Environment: real
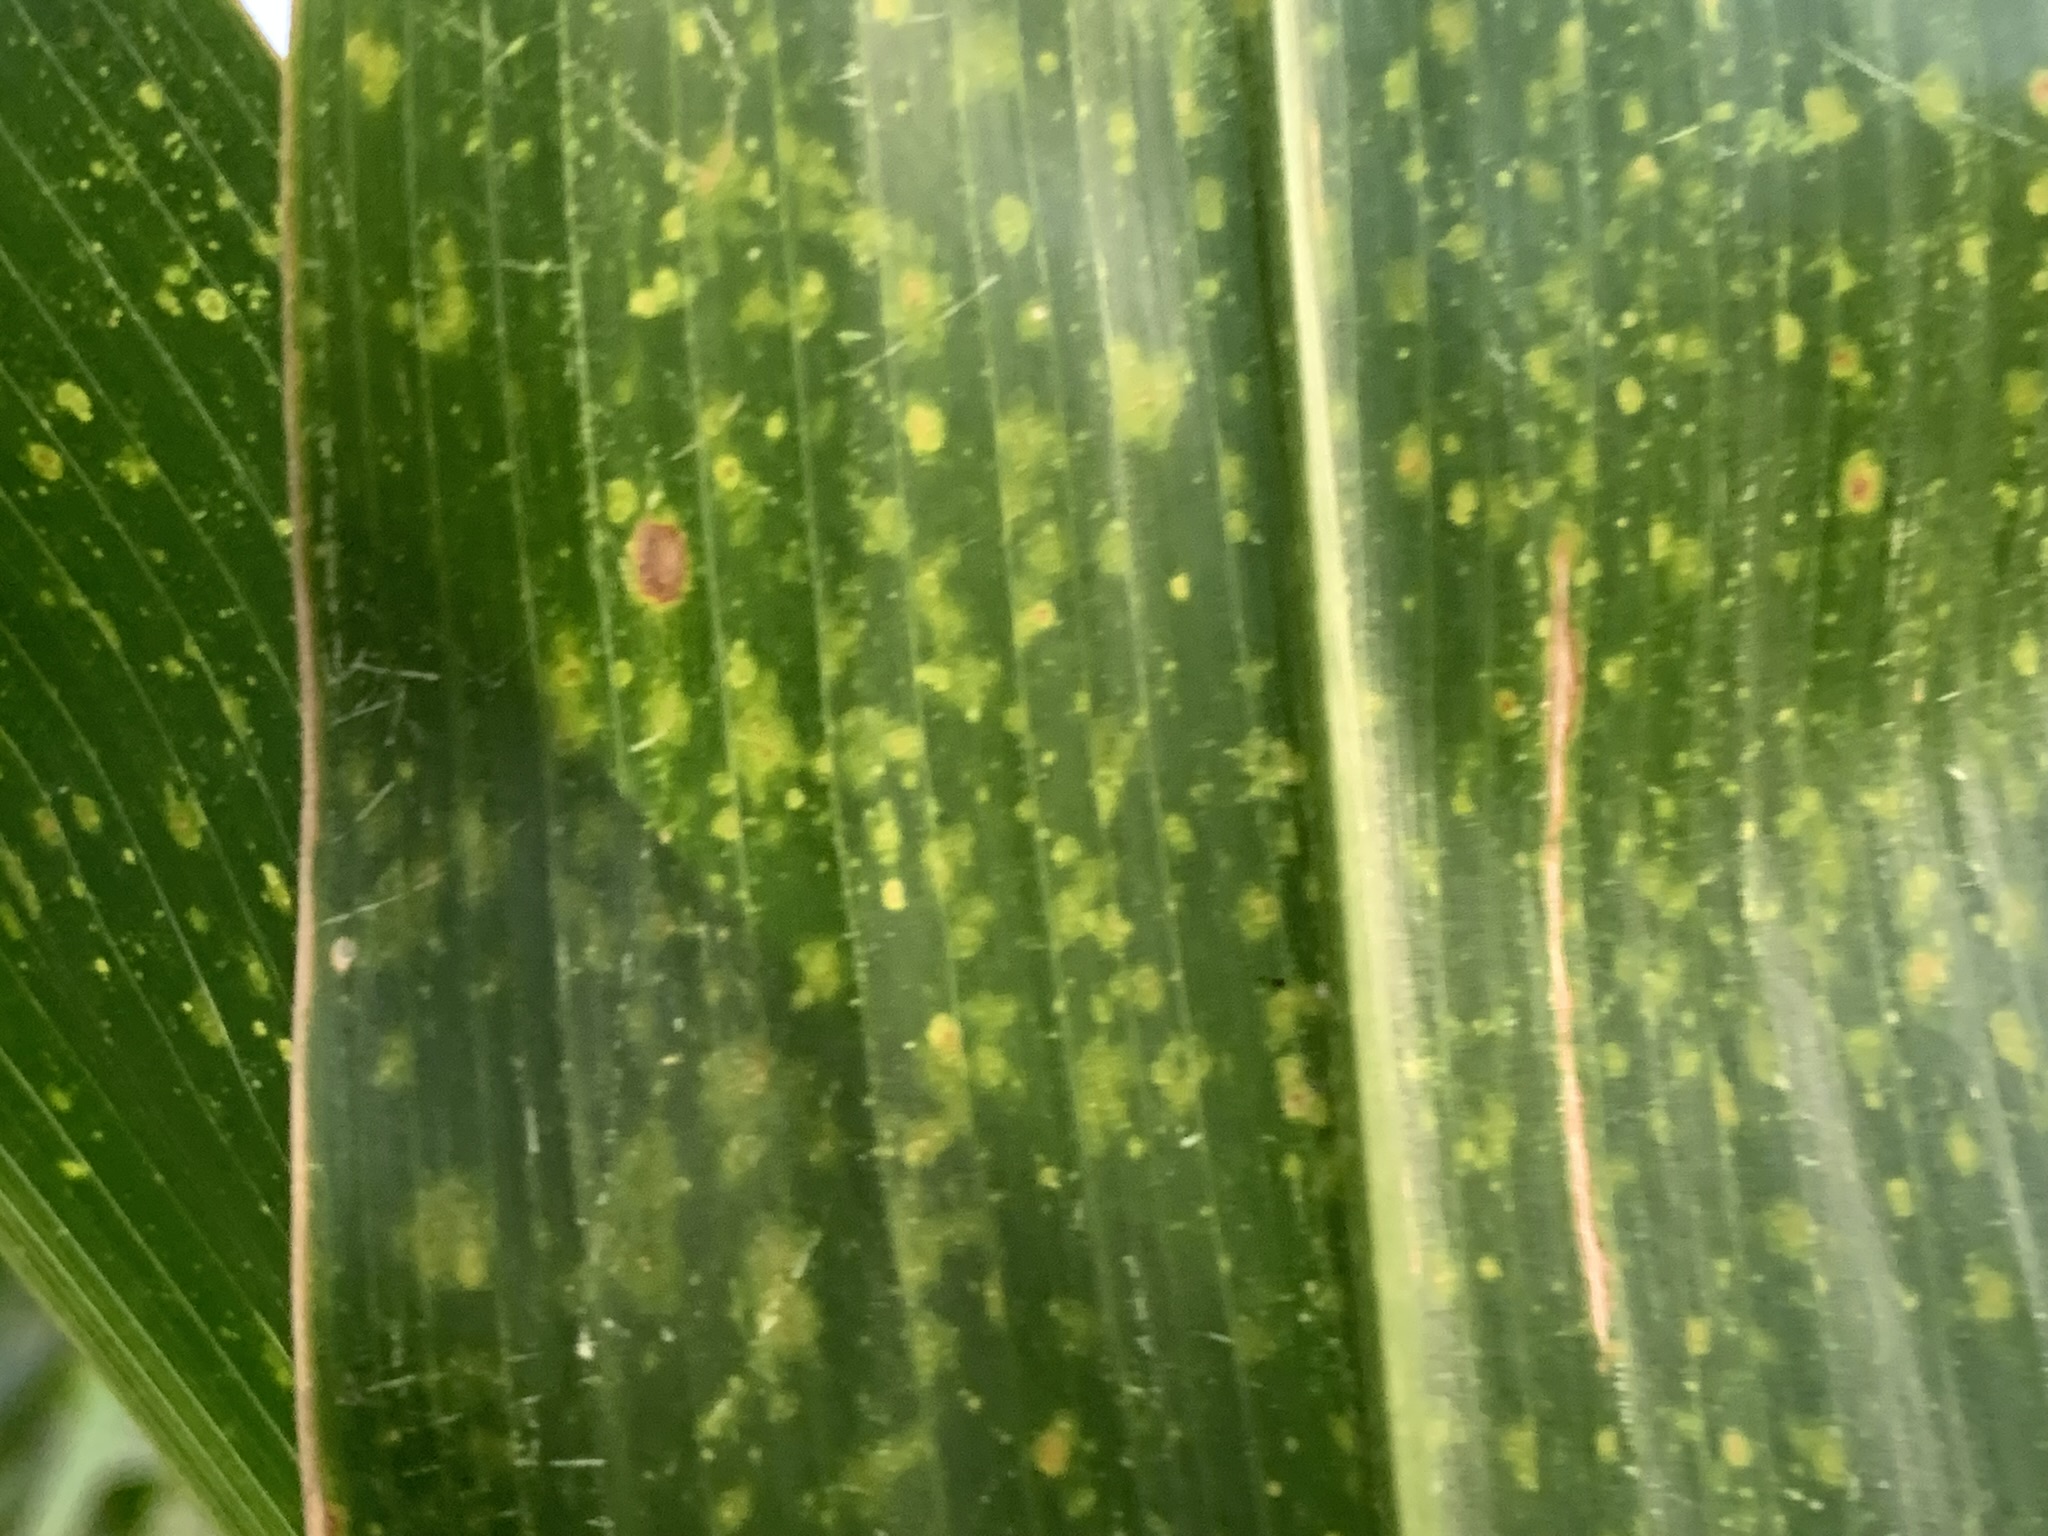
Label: lethal_necrosis